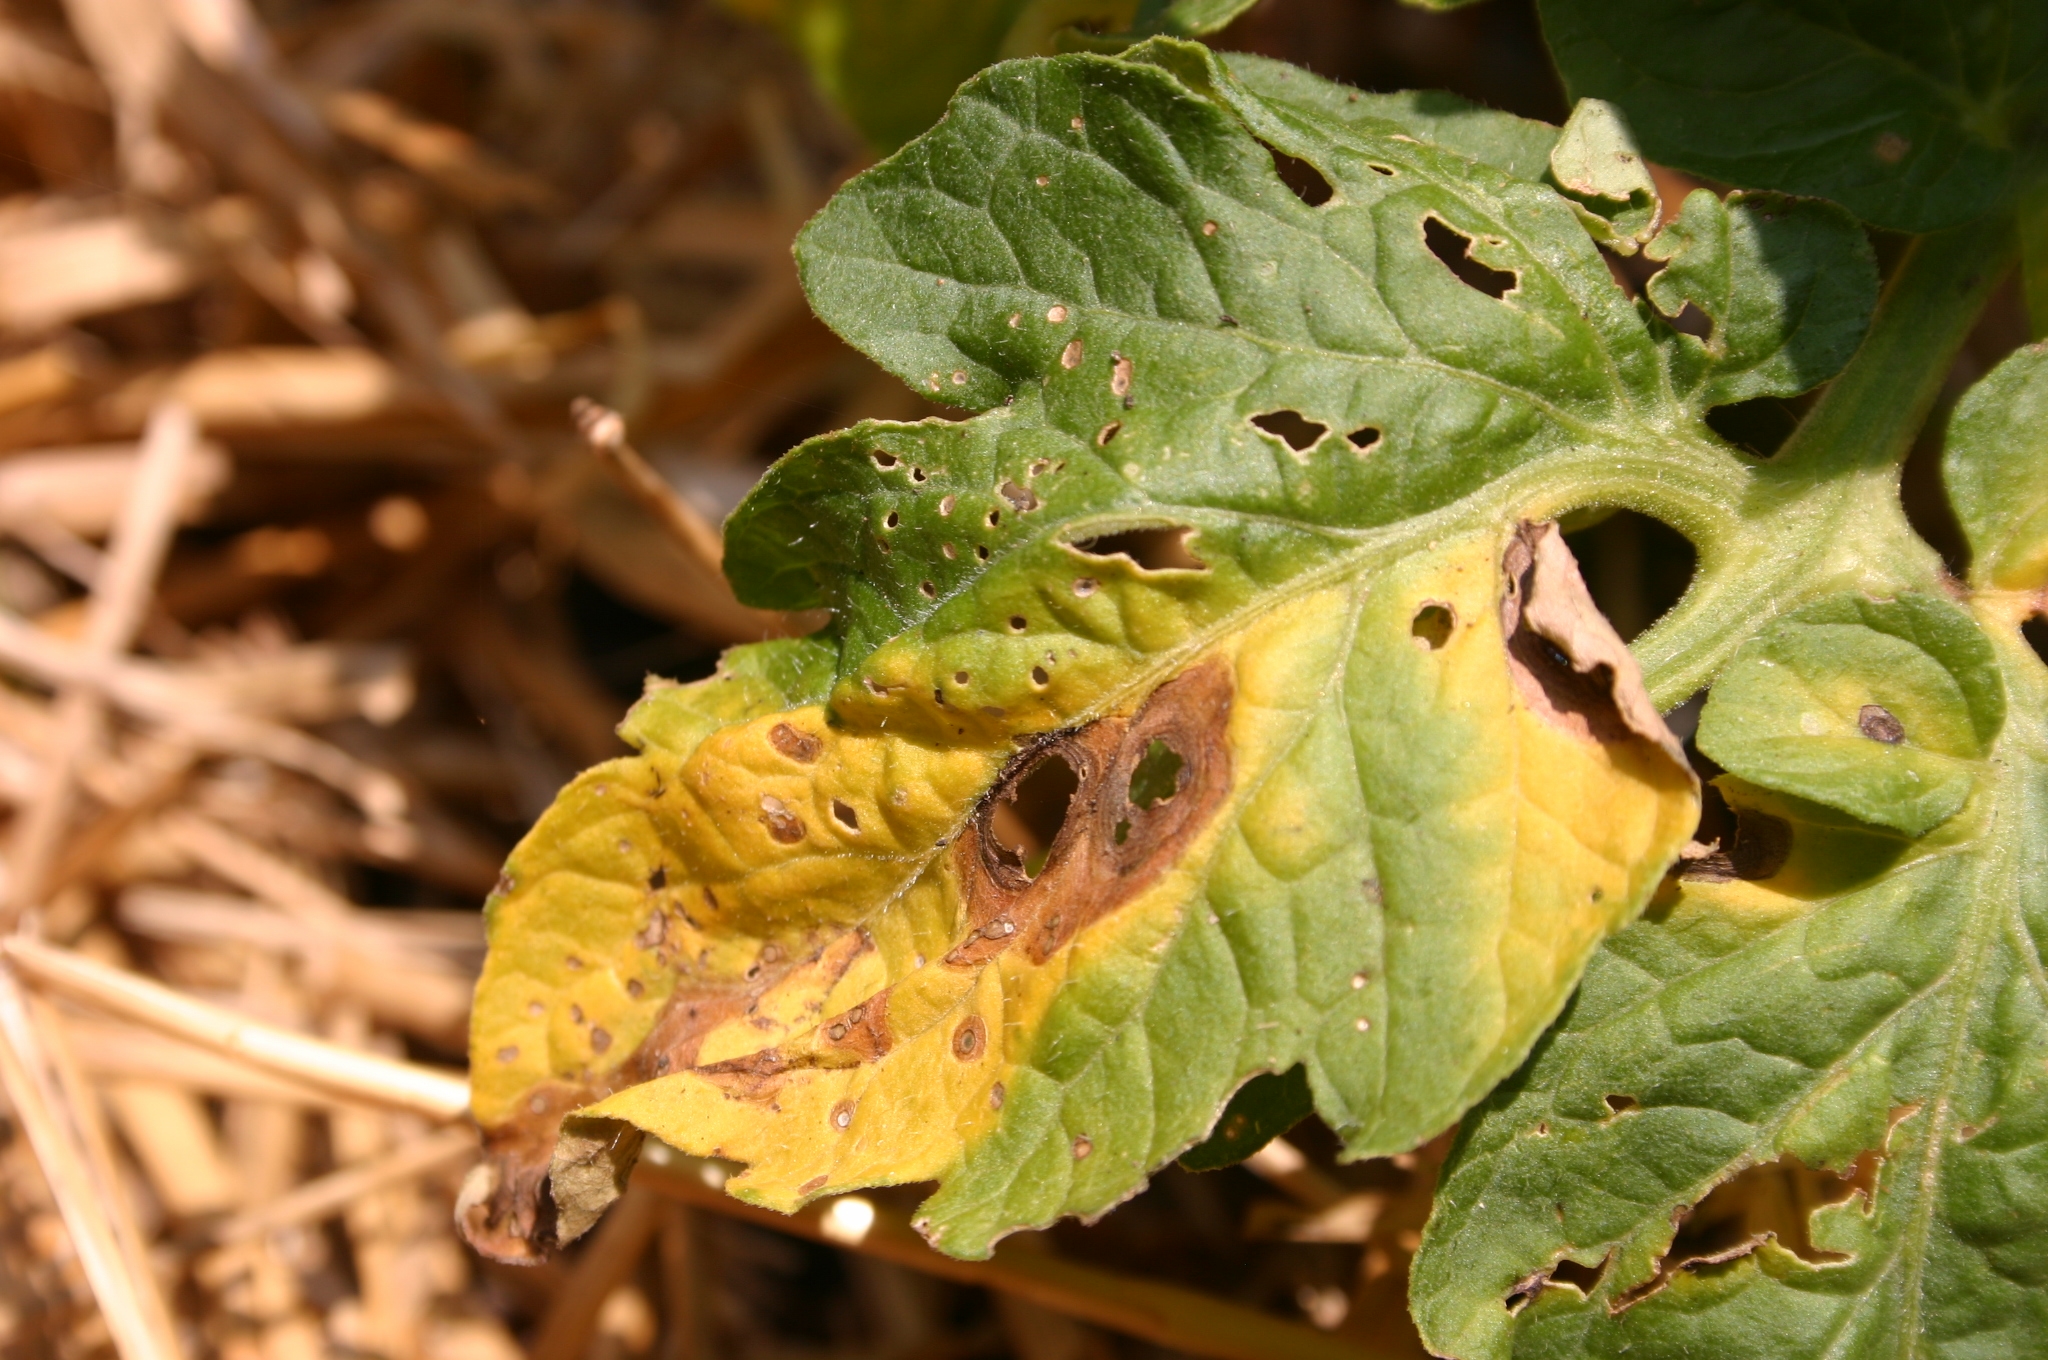
Labels: Tomato Early blight leaf